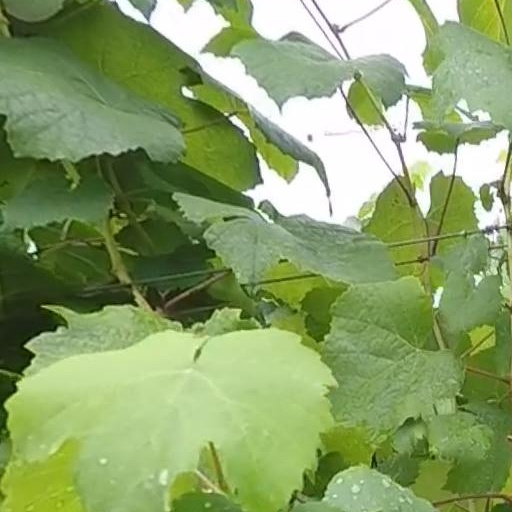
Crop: grape